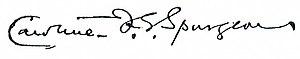
Caroline Eleanor Frances Spurgeon, née le 24 octobre 1869 dans la province du Pendjab de l'Empire des Indes britanniques et morte le 24 octobre 1942 à Tucson, Arizona est une critique littéraire anglaise, connue pour avoir été la première femme professeur d'université à Londres, et la deuxième en Angleterre. Elle fut la première universitaire angliciste, et la première à être pleinement acceptée comme telle en Angleterre.